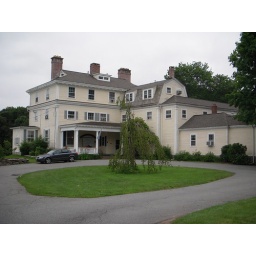
This house contained offices, the cafeteria and a gorgeous porch in the back (unseen) with a grand view of the water and the land.